Lee, Higginson & Company Bank Building

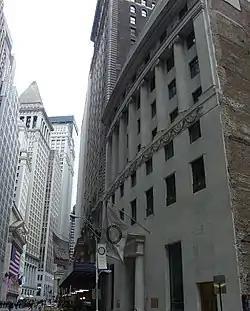
(2009)

The Lee, Higginson & Company Bank Building is a historic bank building located at 41 Broad Street in the Financial District of Lower Manhattan, New York City. The structure was designed by architects Cross & Cross and built in 1928–1929. It is a 10-story, Classical Revival style, with a top floor penthouse. It features a slightly curved front facade, architectural sculpture by Leo Friedlander, and murals by Griffith B. Coale.